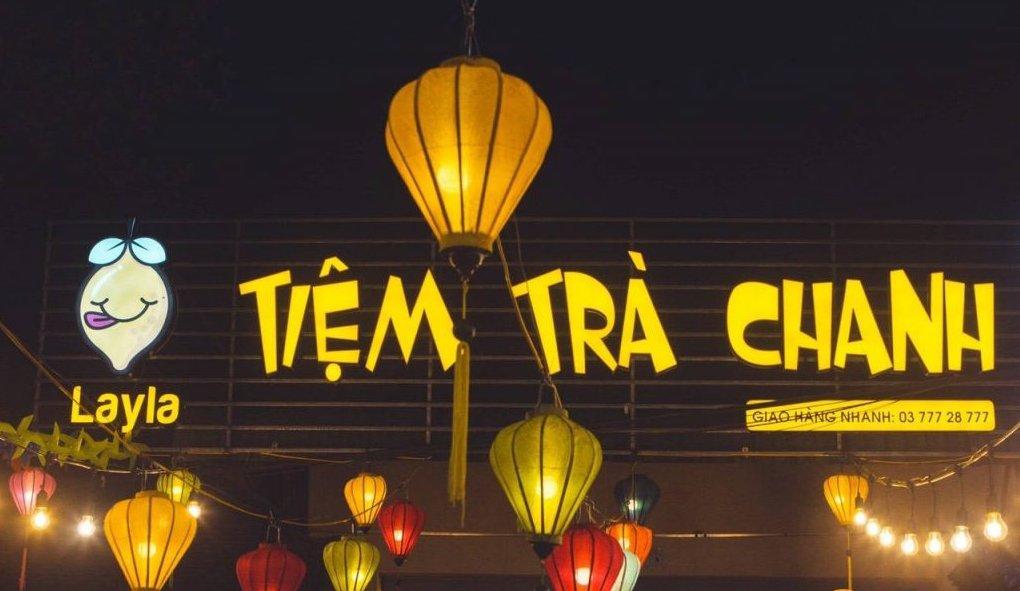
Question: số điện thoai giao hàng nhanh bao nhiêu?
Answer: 0377728777